Balázs Dzsudzsák

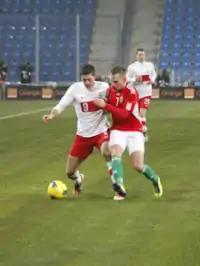
Dzsudzsák against Lewandowski in 2011.

Dzsudzsák made his Hungary debut on 2 June 2007 in Heraklion against Greece. His first international goal came on 24 May 2008, incidentally in a match against Greece again. His fourth goal was a 94th-minute winner against Finland on 12 October 2010. Dzsudzsák scored his fifth goal against Lithuania in a friendly match in the Stadion Sóstói. He has scored three of his goals in the final three games in 2010, two of which were UEFA Euro qualifiers. Dzsudzsák scored the third goal of the four goals against Iceland at the Puskás Ferenc Stadium. The match finished 4–0. On 10 September 2013, Dzsudzsák scored his a goal wearing the national team's shirt in a 5–1 victory over Estonia in the 2014 FIFA World Cup qualification match at the Puskás Ferenc Stadium.